VAW-127

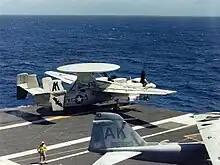
An VAW-127 E-2C is launched from the USS "Coral Sea", 1989.

The Seabats were established on 2 September 1983 as part of the Reagan-era build-up to a 600-ship Navy (to include as many as 15 aircraft carrier battle groups (CVBG). VAW-127 sailed with CVW-13 and USS Coral Sea until the end of the Cold War and subsequent drawdown of the Services which lead to the Coral Sea/CVW-13 team being one of the first units to be decommissioned. VAW-127 was soon decommissioned on 30 September 1991. In between, the Seabats participated in several noteworthy events to include Operation Eldorado Canyon, the strike conducted against Libya on 15 April 1986 and operations in the Gulf of Sidra. VAW-127 was the recipient of the Naval Air Force Atlantic (AIRLANT) Battle Efficiency (Battle "E") award for 1989.